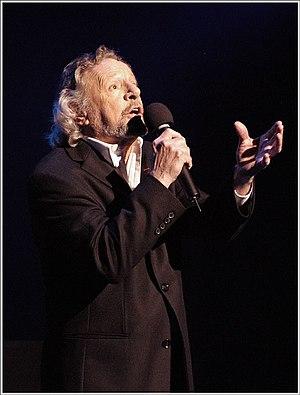
Claude Léveillée par Victor Diaz Lamich
Victor Diaz Lamich est un photographe professionnel québécois d'origine chilienne.
Cet article traite des événements qui se sont produits durant l'année 1976 au Québec.
Voici une liste de Montréalais célèbres ou s'étant démarqués dans leur domaine de compétence, par ordre alphabétique :
Claude Léveillée était un acteur, un pianiste et un auteur-compositeur-interprète québécois, qui marque sa génération. Il lègue plus de 400 chansons, de nombreuses musiques instrumentales et quelques comédies musicales.